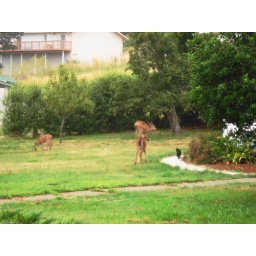
Deer and a cat in the grass